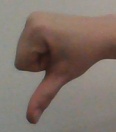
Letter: waw